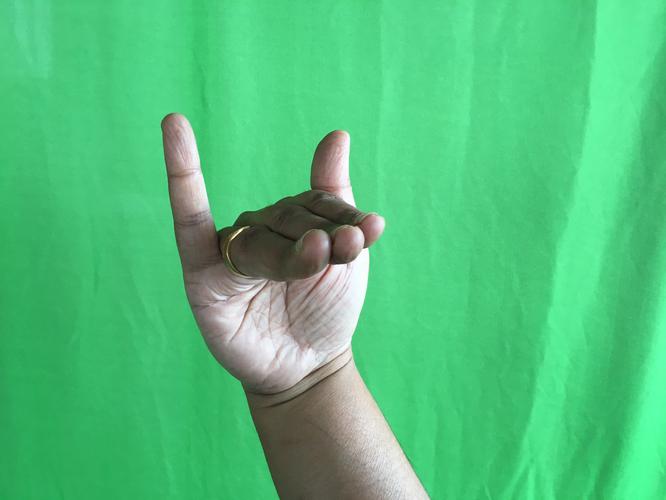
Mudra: Mrigasirsha
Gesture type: single_hand